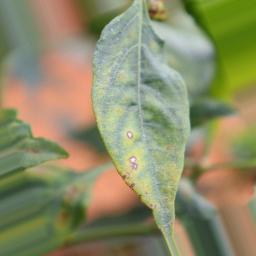
Label: cercospora